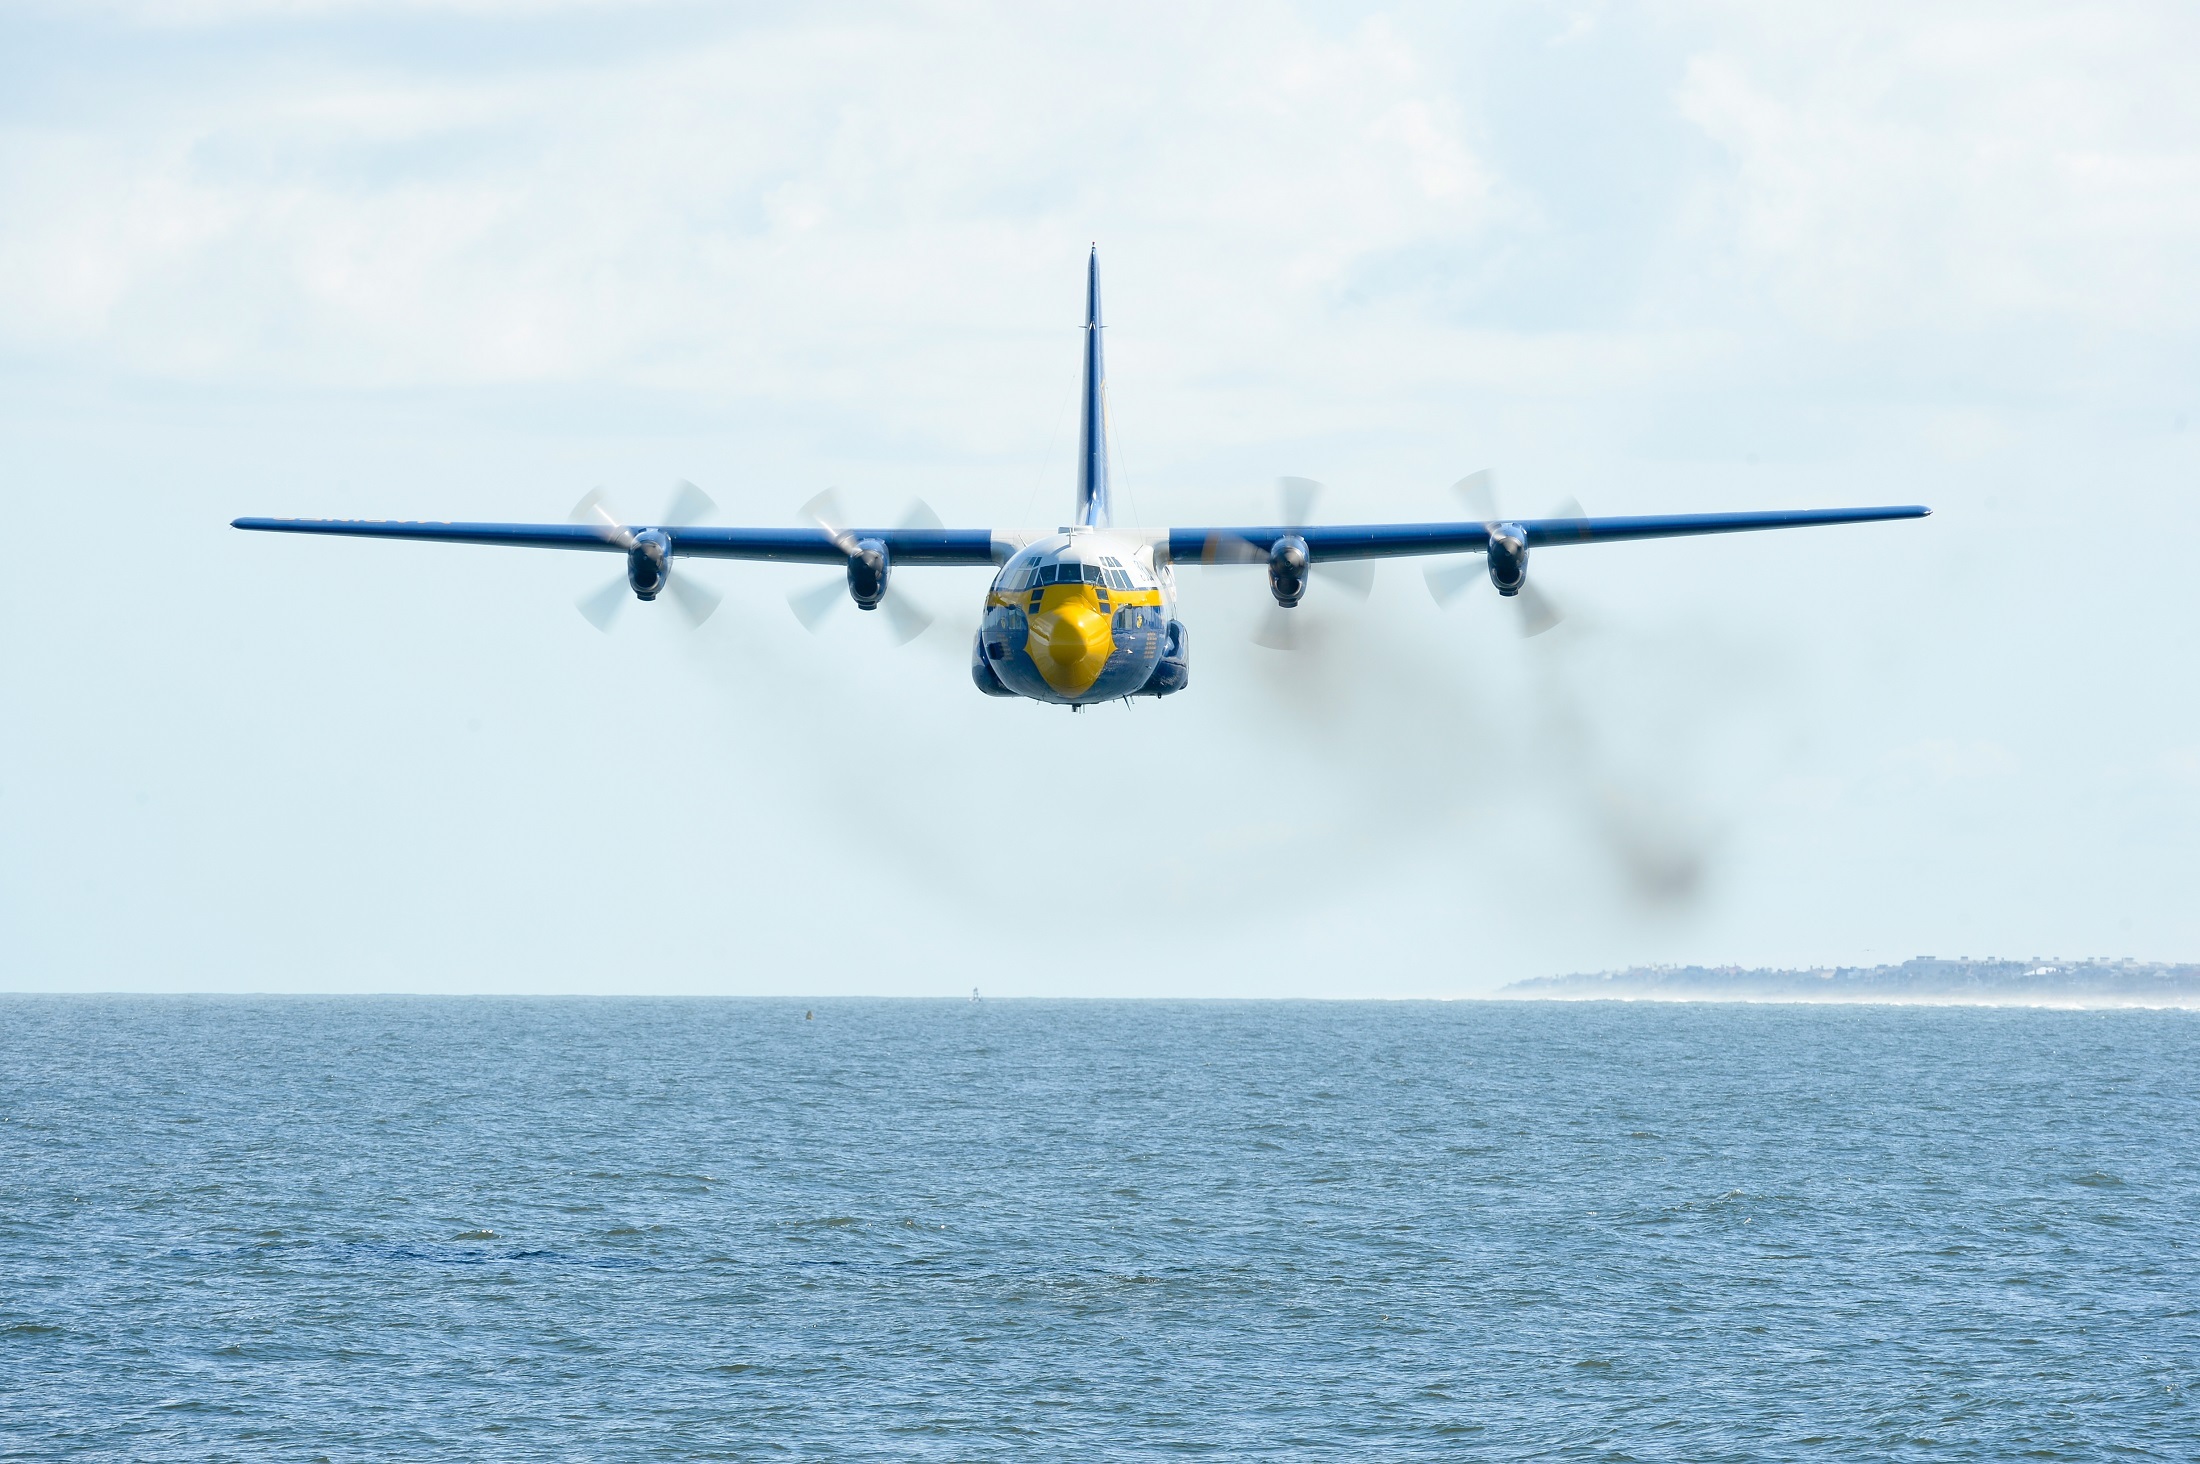
sea, water, ocean, wing, sky, air, flying, airplane, plane, aircraft, military, vehicle, airline, aviation, flight, airliner, cargo, navy, turboprop, boeing, takeoff, support, blue angels, air force, jet aircraft, flight demonstration squadron, military aircraft, fat albert, c 130 hercules, air travel, atmosphere of earth, wide body aircraft, aircraft engine, lockheed c 130 hercules